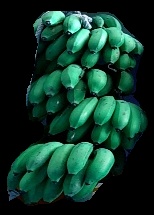
Variety: rasbale
Grade: grade2